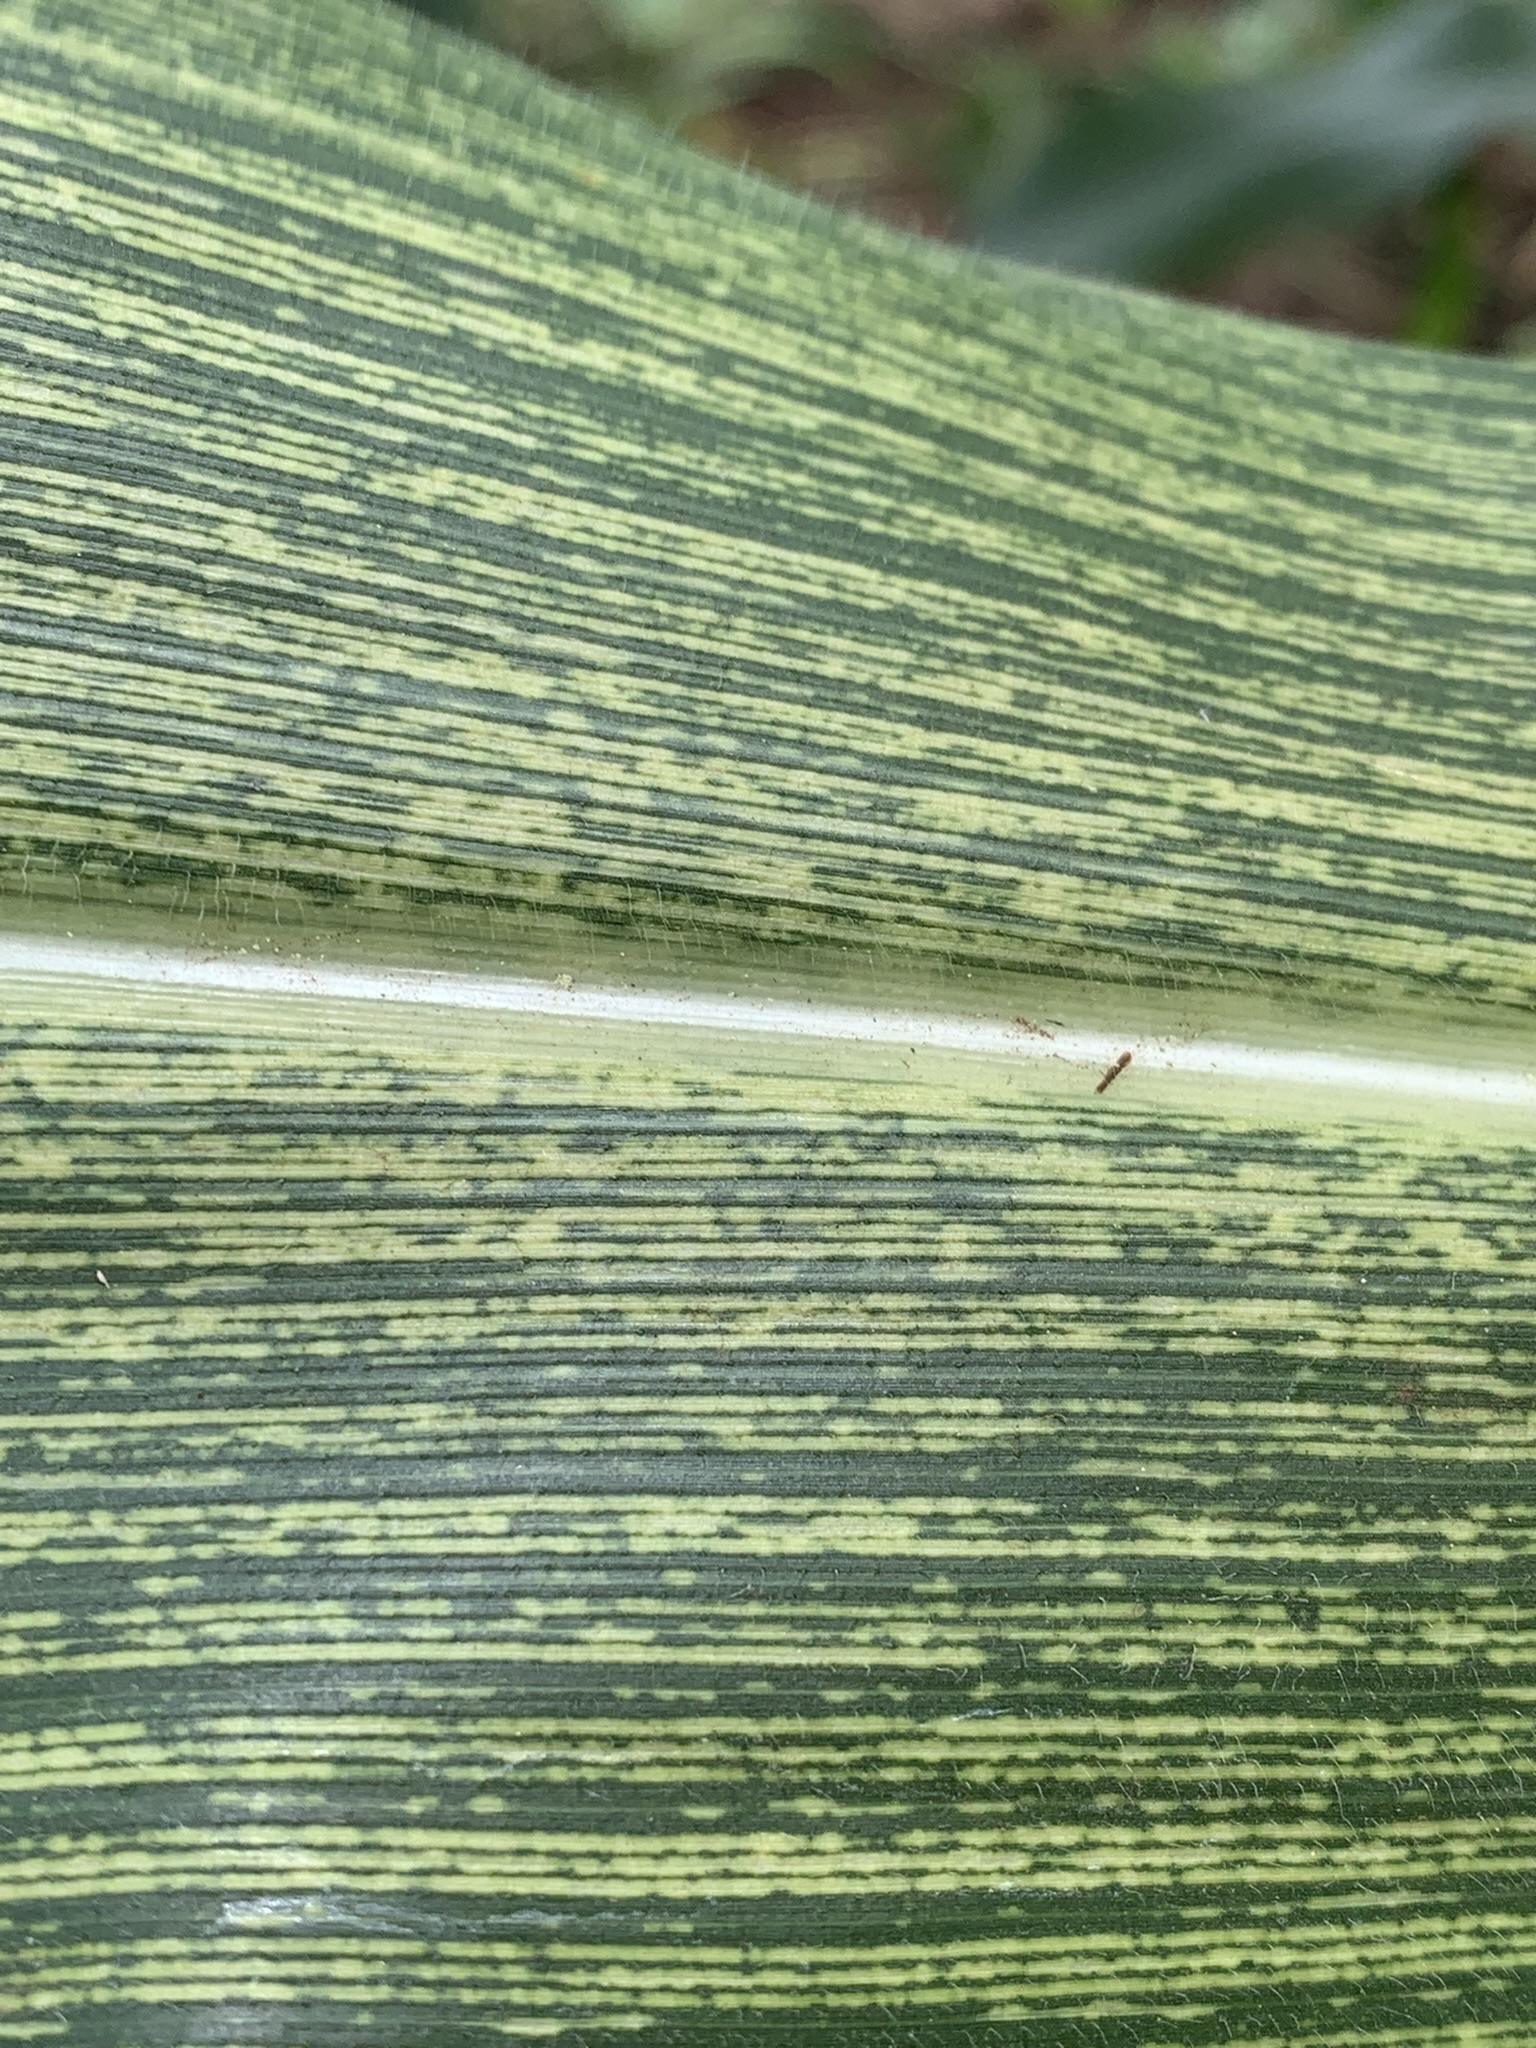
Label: MSV